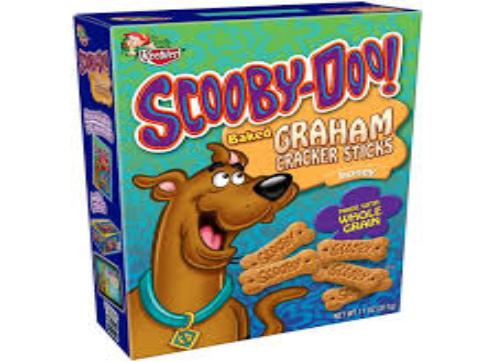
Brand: Berry Bones Scooby-Doo
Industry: Food